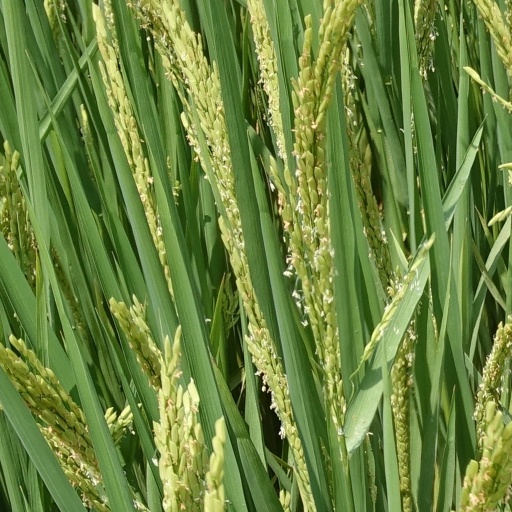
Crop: rice